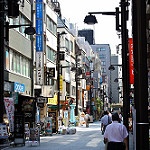
Scene: Outdoor